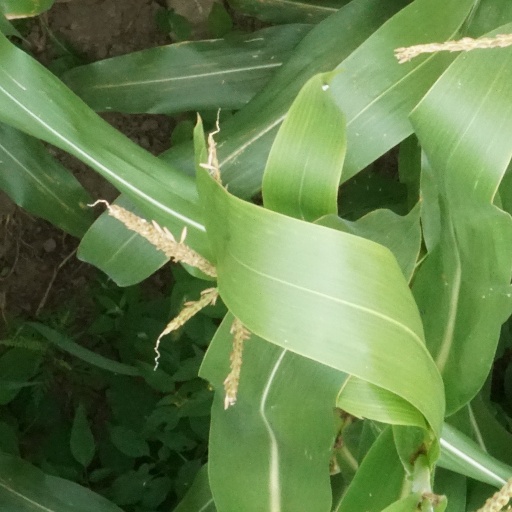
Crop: maize; corn